Normapolles

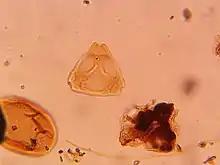
Osculapollis sp. F from the middle Late Cretaceous (Coniacian) Magothy Formation of Northern Delaware. Oscualapollis was a common normapolles genus in North America during this time.

Normapolles is an extinct angiosperm pollen group that arose in the Cenomanian (Late Cretaceous). "Normapolles" persisted until the early Oligiocene Epoch (Tertiary Period) but were reduced in diversity by the early Eocene Epoch. "Normapolles" were widespread in the Late Cretaceous of southern and eastern North America and Europe up to the West Siberian Plain between 56°N and 36°N, collectively referred to as the ""Normapolles" Province".